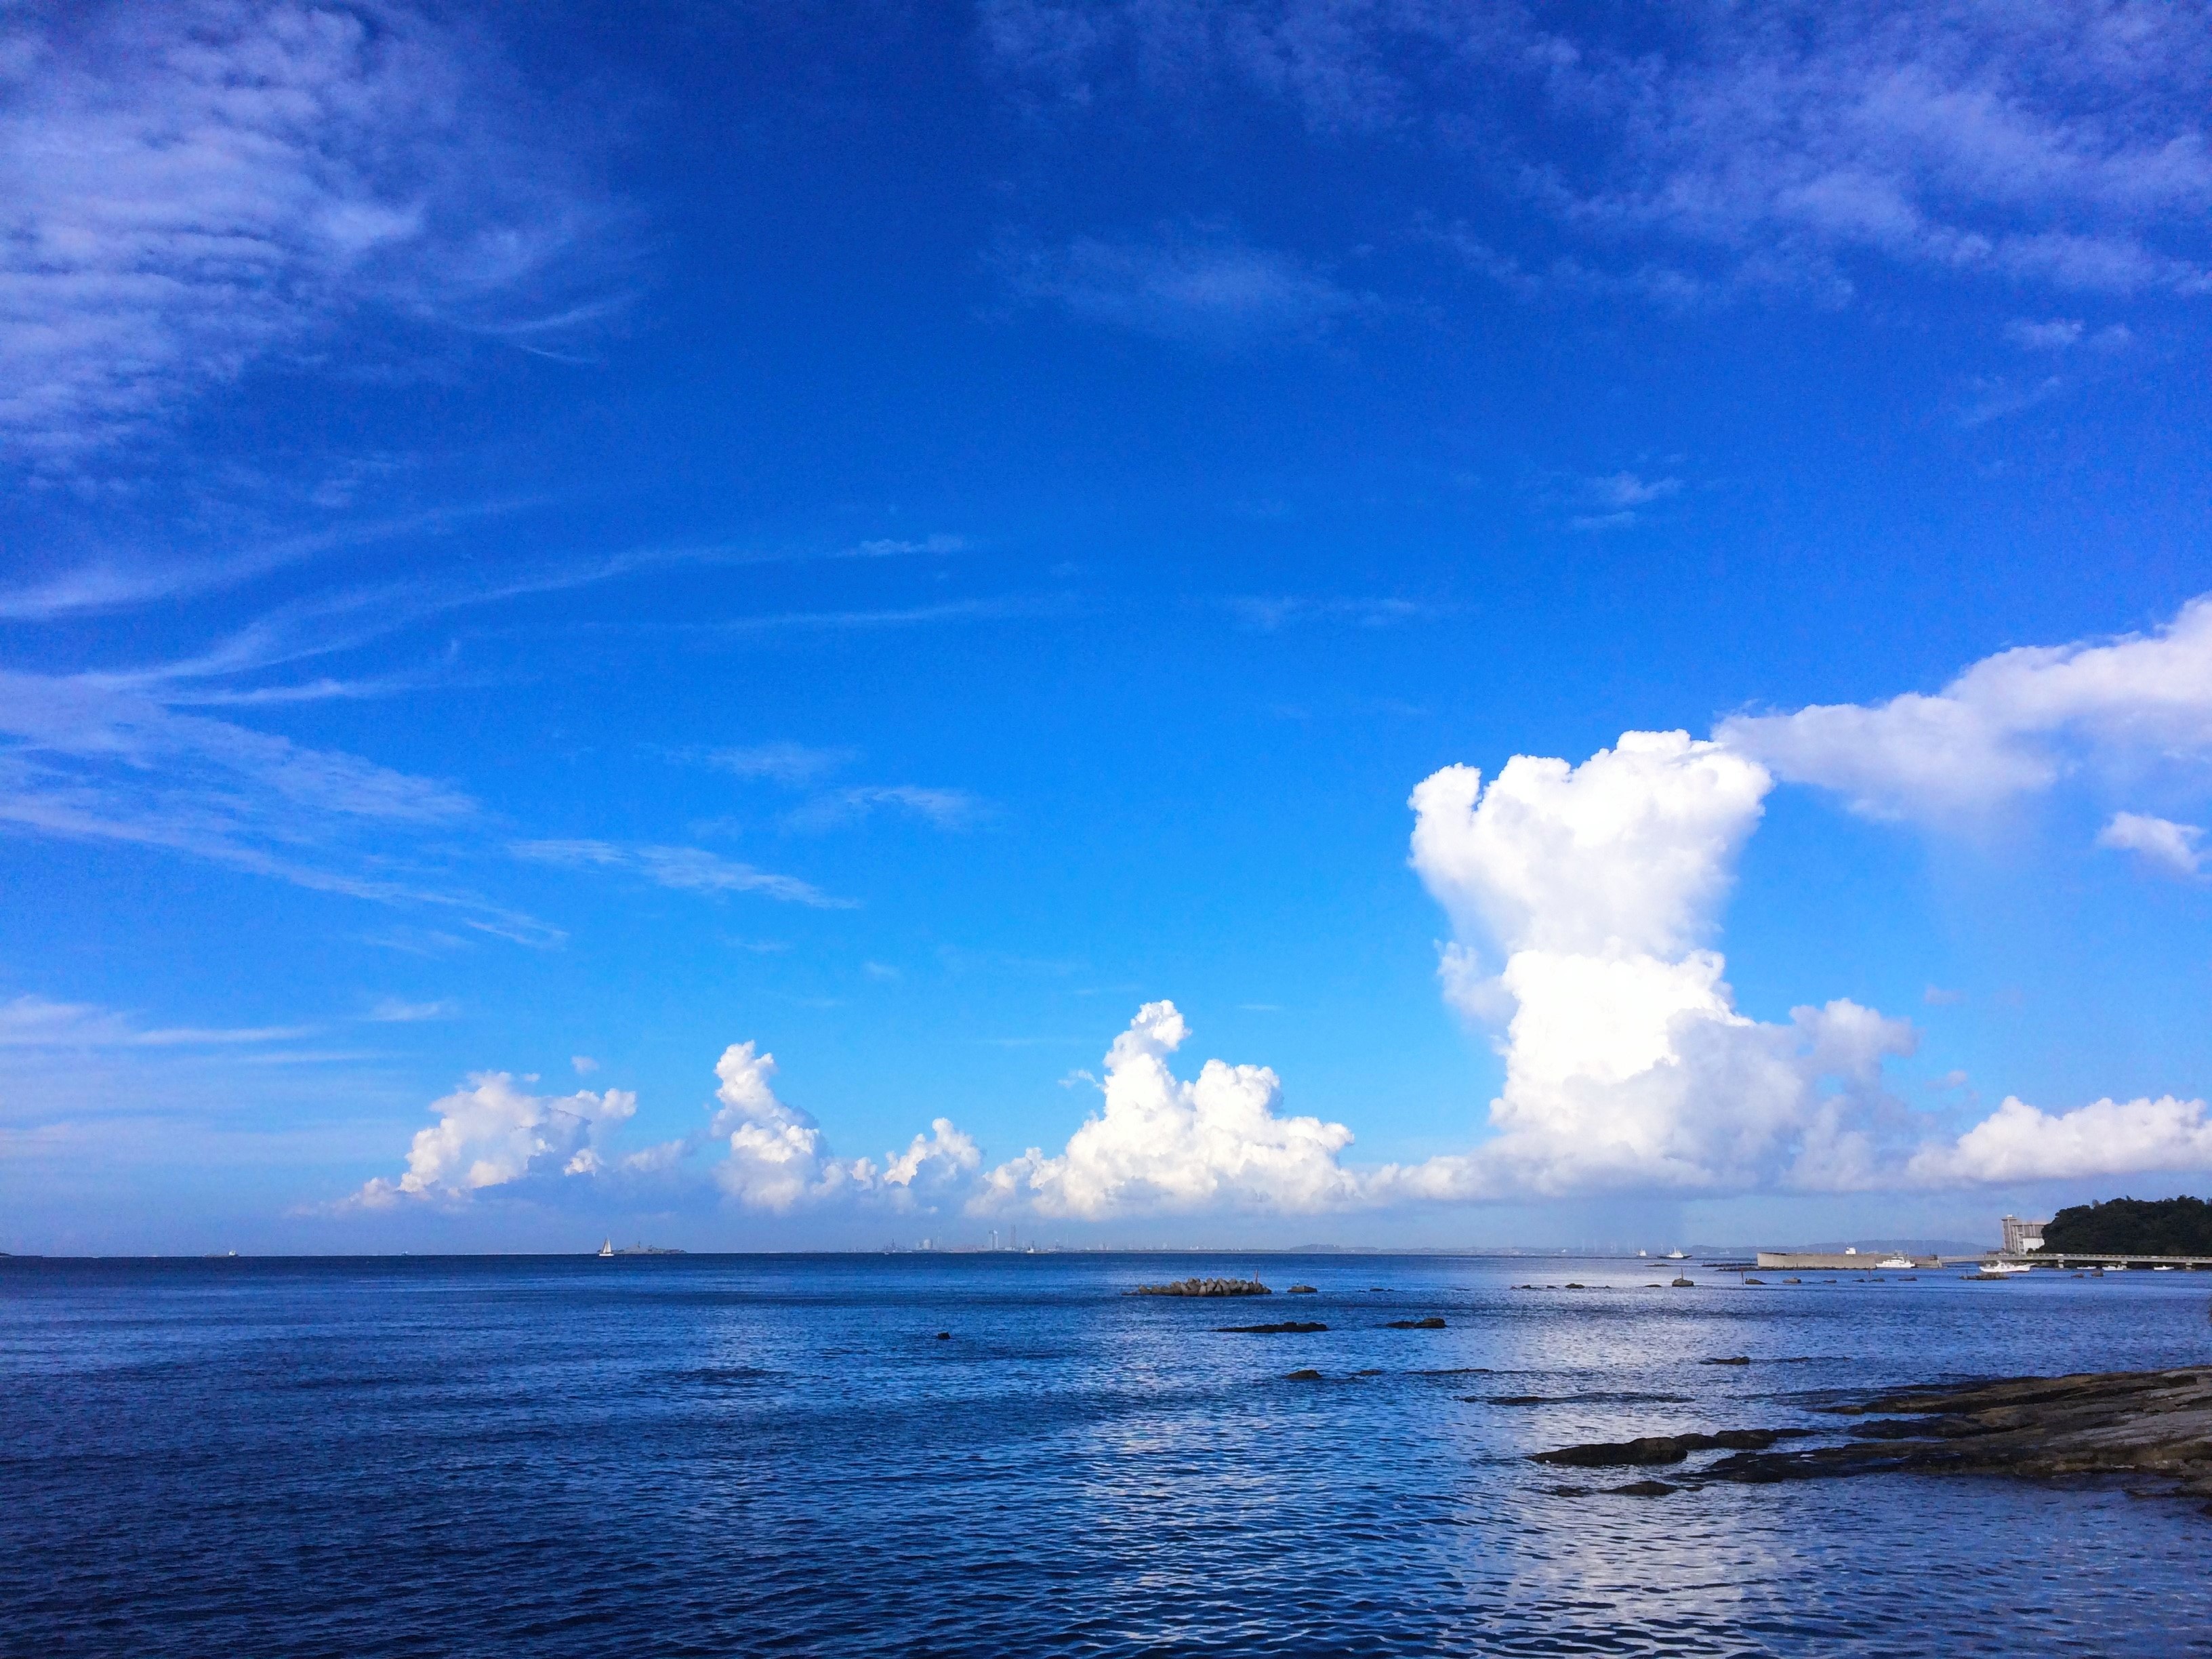
beach, sea, coast, ocean, horizon, cloud, sky, sunrise, sunlight, shore, wave, dawn, dusk, reflection, bay, japan, body of water, blue sky, mirror, typhoon, yokosuka, white cloud, mabori kaigan, towering cumulus clouds observed, wind wave